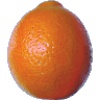
Label: tangelo